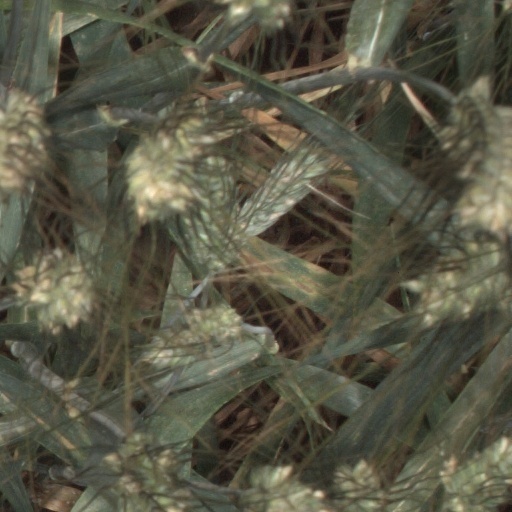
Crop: wheat